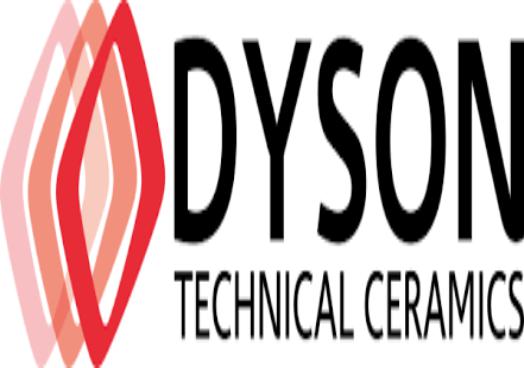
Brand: adyson
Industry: Clothes